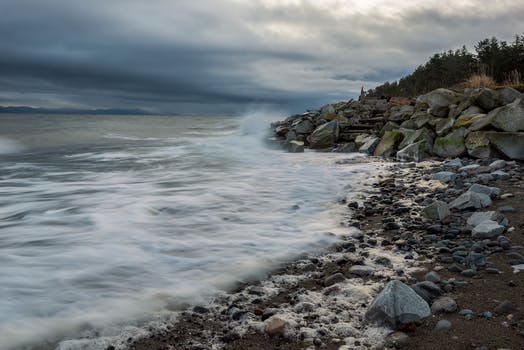
Label: No Watermark